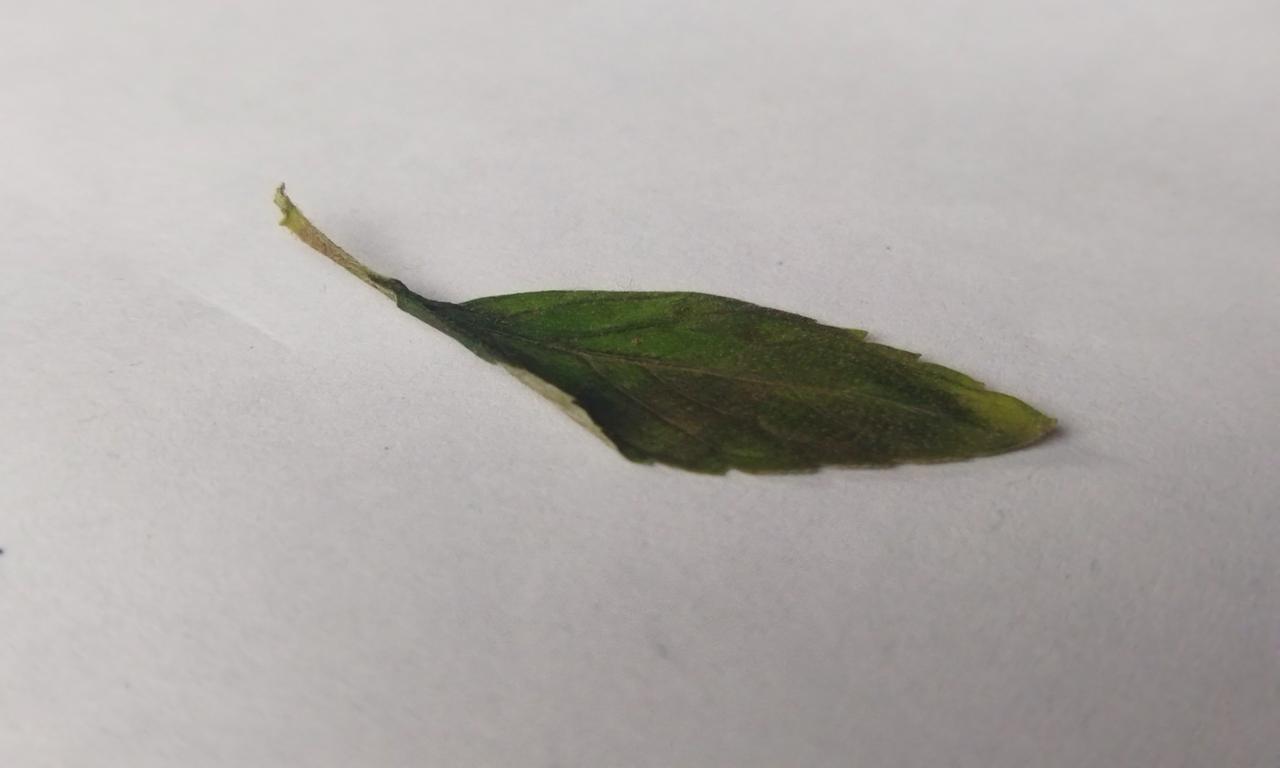
Label: Spoiled